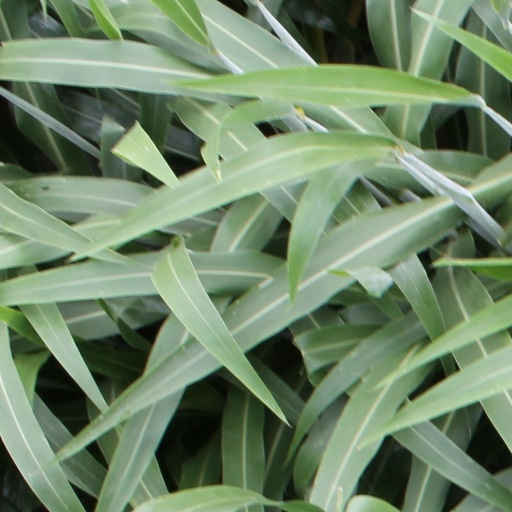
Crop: sorghum